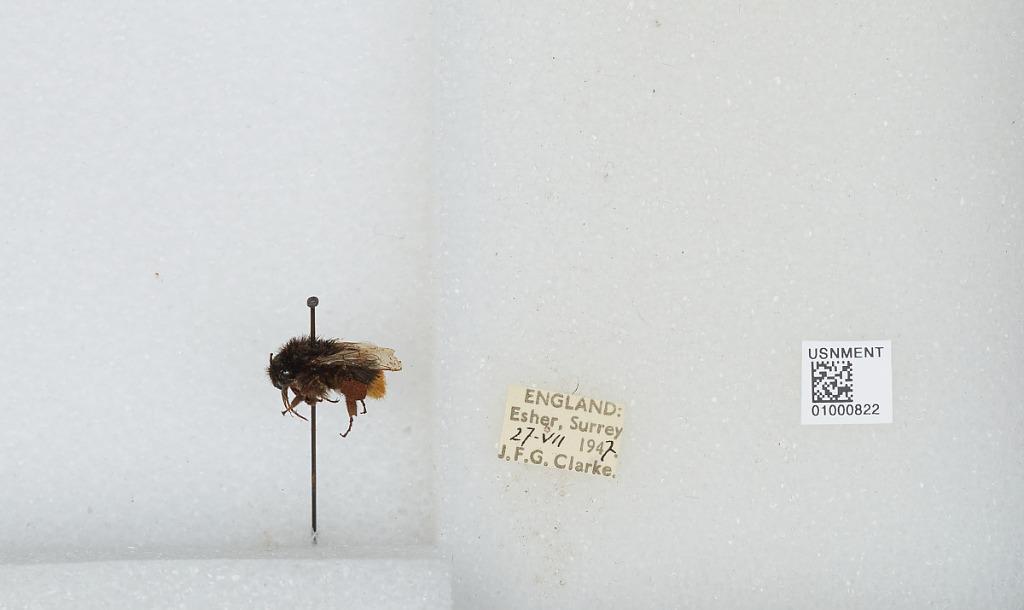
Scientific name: Bombus (Melanobombus) lapidarius lapidarius (Linnaeus)
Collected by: J. Clarke
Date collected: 1947-8-27
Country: United Kingdom
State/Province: England
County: Surrey
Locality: Esher
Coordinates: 51.3692, -0.365